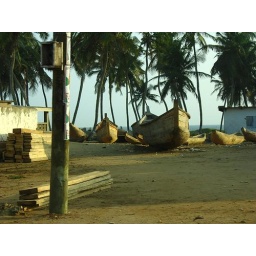
Taken in Ghana, West Africa. A bunch of handmade boats in a small fishing town along the coast of Ghana.